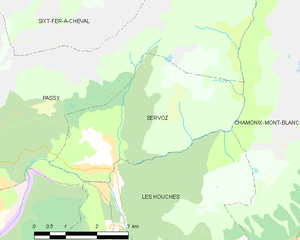
Carte des communes françaises Servoz